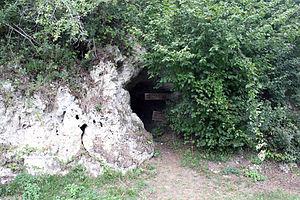
Grotte des Fées à Châtelperron, site préhistorique éponyme du Châtelperronien
La grotte des Fées est le nom générique donné à un ensemble de deux cavités situées à Châtelperron, dans le département français de l'Allier, en région Auvergne-Rhône-Alpes. Cet ensemble abrite un site archéologique qui est le site éponyme du Châtelperronien.